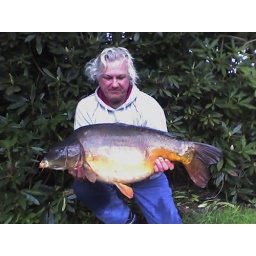
This 26 pound mirror was caught in 2006 at a friends private lake